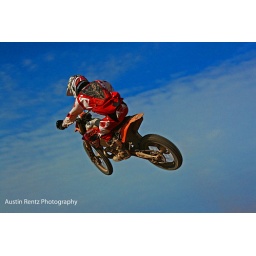
Put more blue in the sky